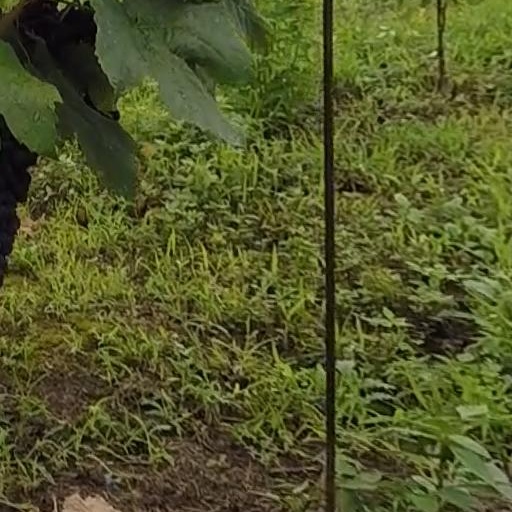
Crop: grape